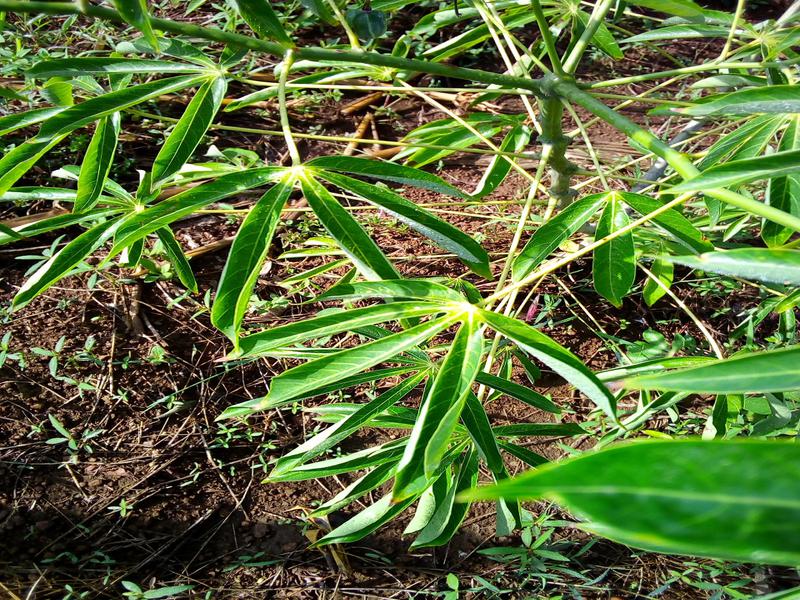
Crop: cassava
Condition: healthy